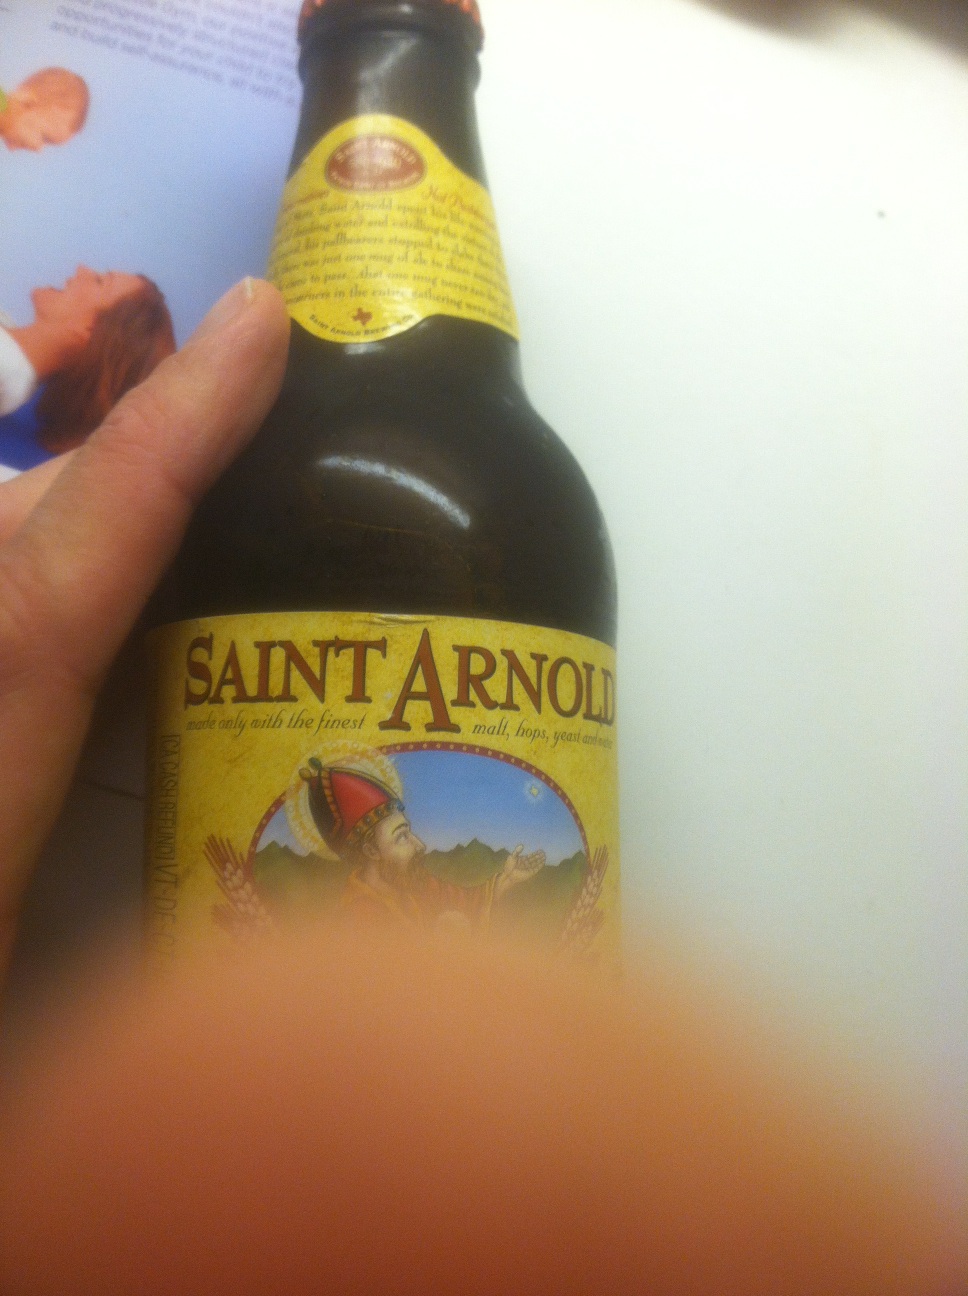Question: What does this label say?
Answer: saint arnold